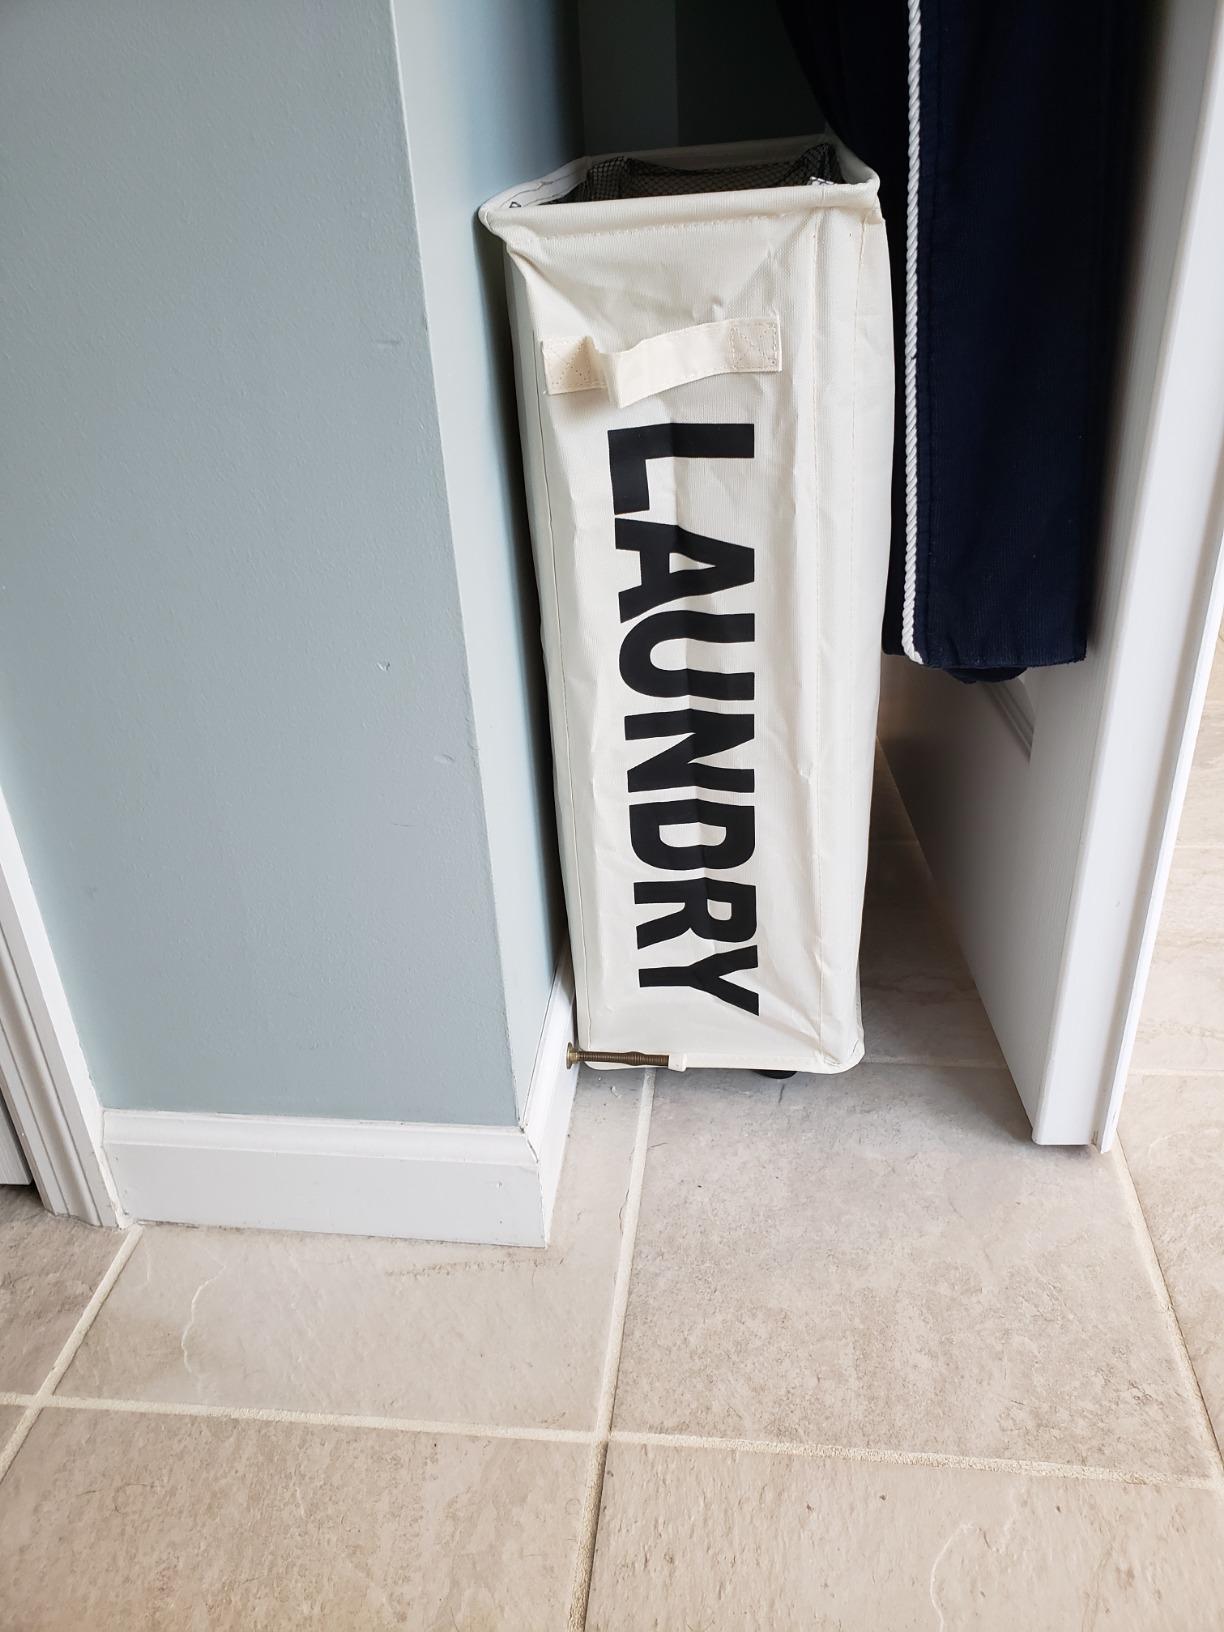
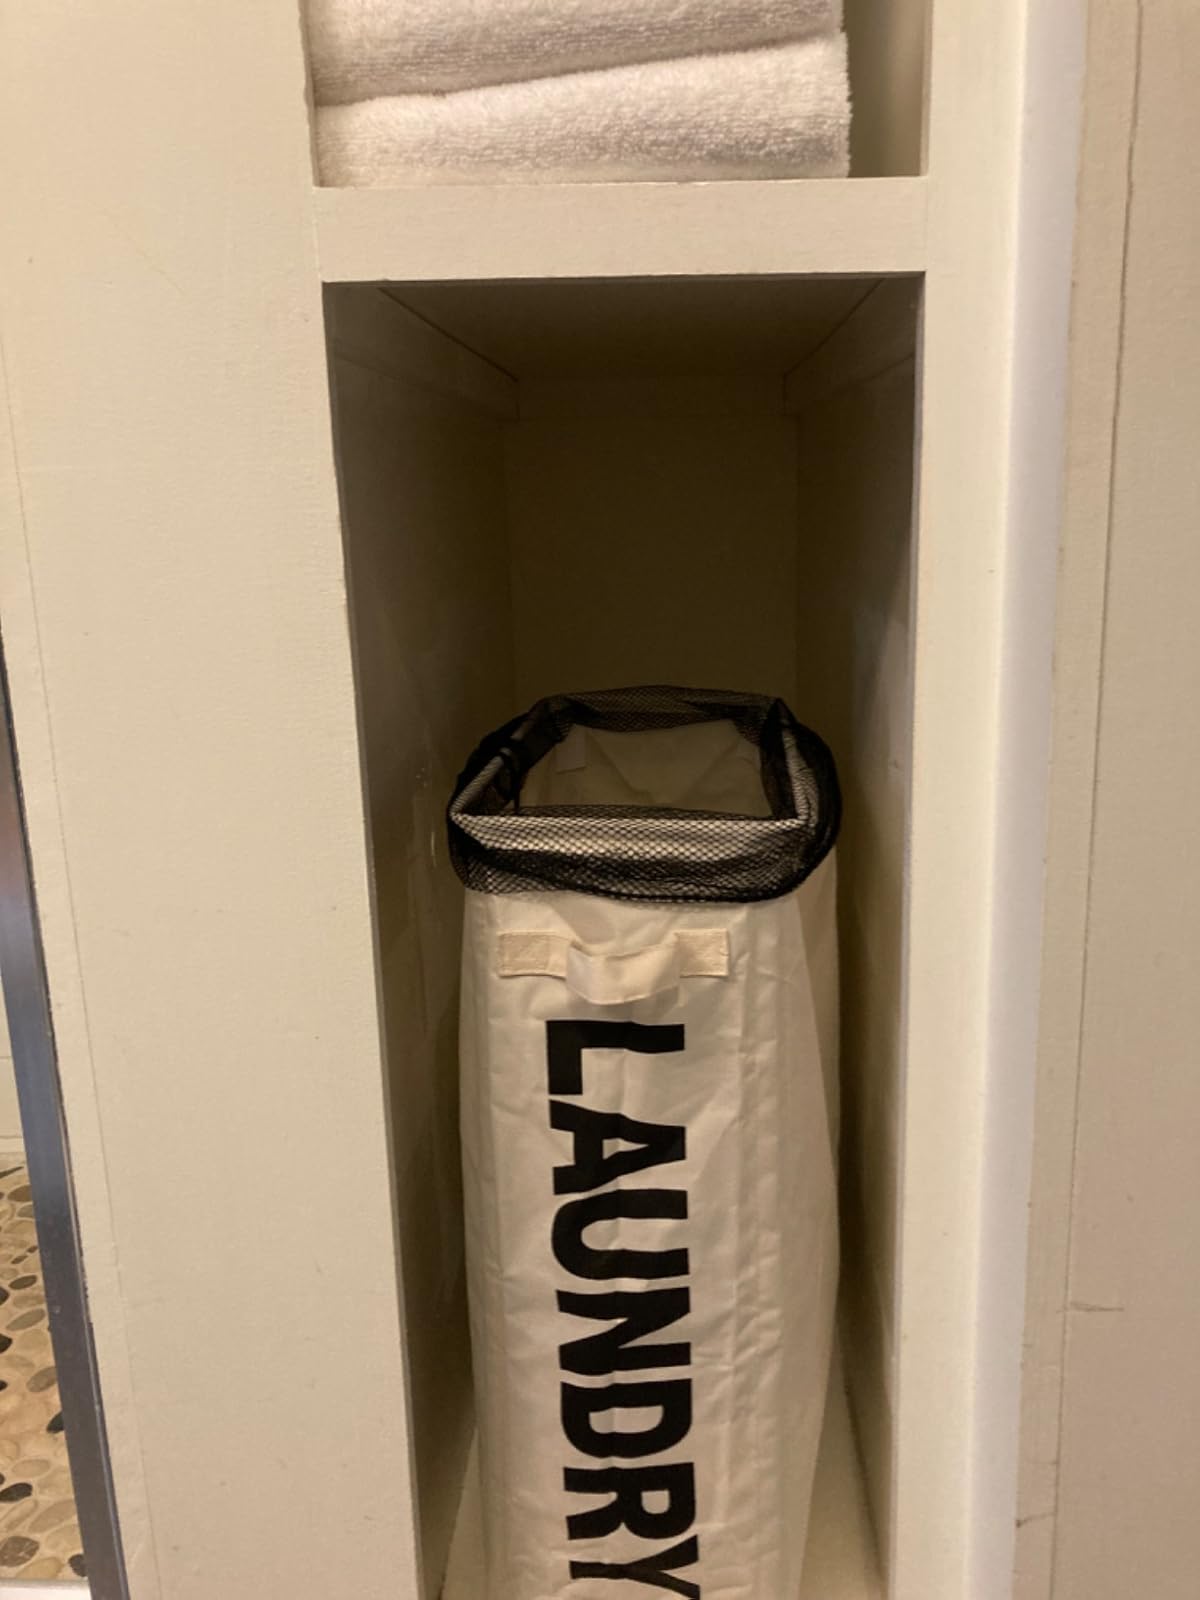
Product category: items_hamper
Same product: yes